Vehicle registration plates of Poland

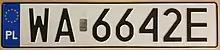
Detailed example of a Polish license plate in current design

According to Polish law, the registration plate is tied to the vehicle, not the owner. There is no possibility for the owner to keep the licence number for use on a different car, even if it's a cherished registration. The licence plates are issued by the powiat (county) of the vehicle owner's registered address of residence, in the case of a natural person. If it is owned by a legal person, the place of registration is determined by the person's address. Vehicles leased under operating leases and many de facto finance leases will be registered at the address of the lessor. When a vehicle changes hands, the new owner must apply for new vehicle registration document bearing their name and registered address. The new owner may obtain a new licence plate although it is not necessary. In such a situation the licence plates are usually carried over to the new owner, because the change carries an additional cost. Upon purchasing a vehicle from another person, if the vehicle has an EU plate, the new owner must replace it with a registration for their address and area, and give the EU plate to their powiat licensing authority to free up numbers in the future. If the car has a plate dated before May 1, 2006, the owner is free to do whatever they wish with it, as long as it is legal under Polish law. The plaque cannot be replaced if destroyed. The change of the whole set is required.